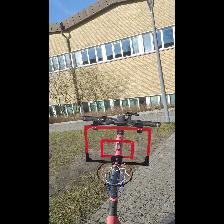
Label: NonHuman